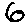
Label: 6